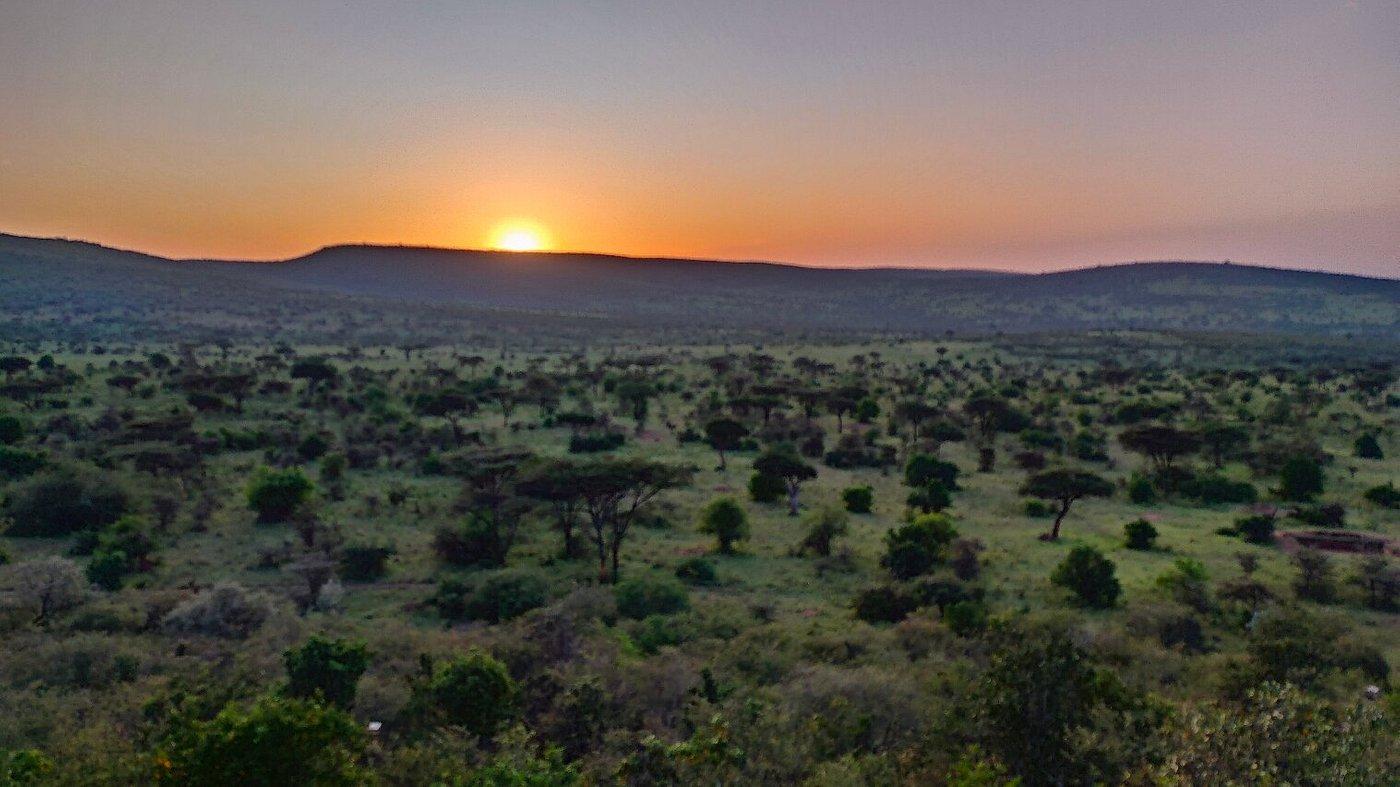
Mazingira mazuri yaliyo na vichaka vidogo pamoja na nyasi zenye rangi ya kijani, kwa mbali kukiwa na safu za milima pamoja na mwanga wa jua hafifu wa rangi nyekundu ambao unatoka kwenye jua linaloenda kuzama upande wa magharibi.